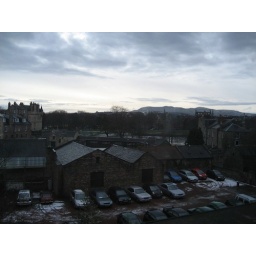
The view from the window of our office in Edinburgh